Abrest

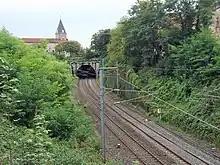
Tunnel entrance passing under the town

Between 2008 and 2010, the development of Highway D906 was conducted in two phases under a communal contract for construction of the town: